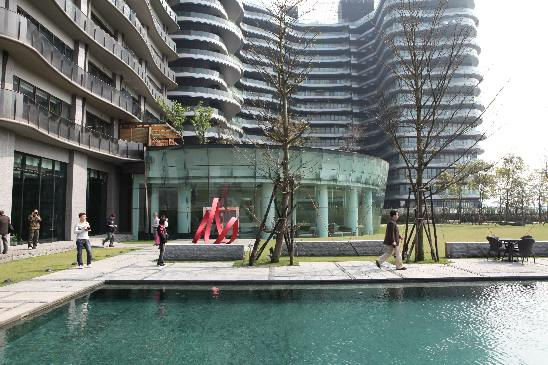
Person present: No